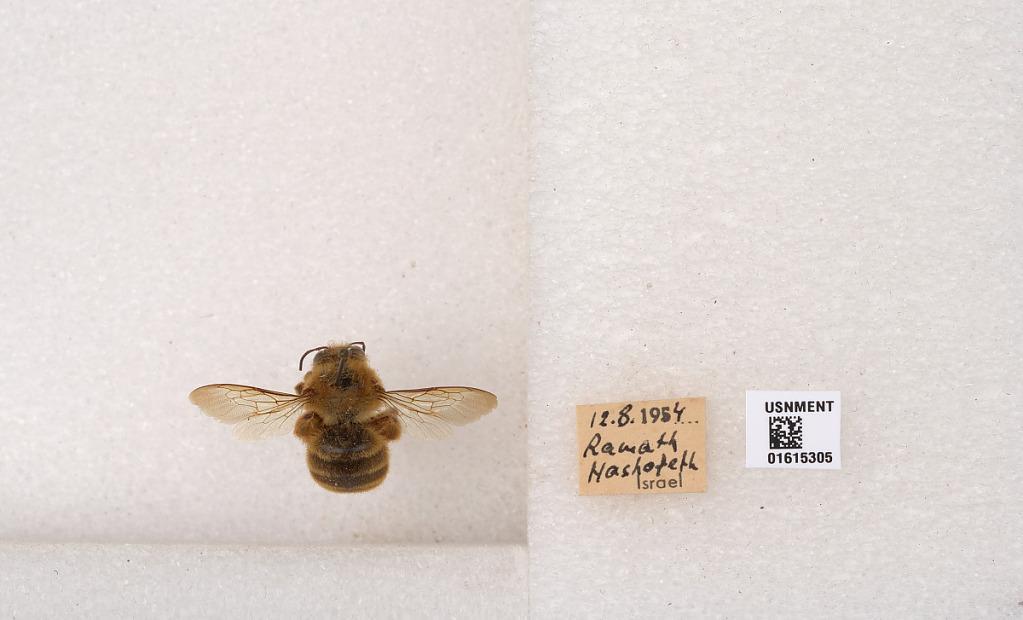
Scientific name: Xylocopa (Proxylocopa) rufa Friese
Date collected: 1954-12-8
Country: Israel
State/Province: Northern
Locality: Ramath Hashofeth